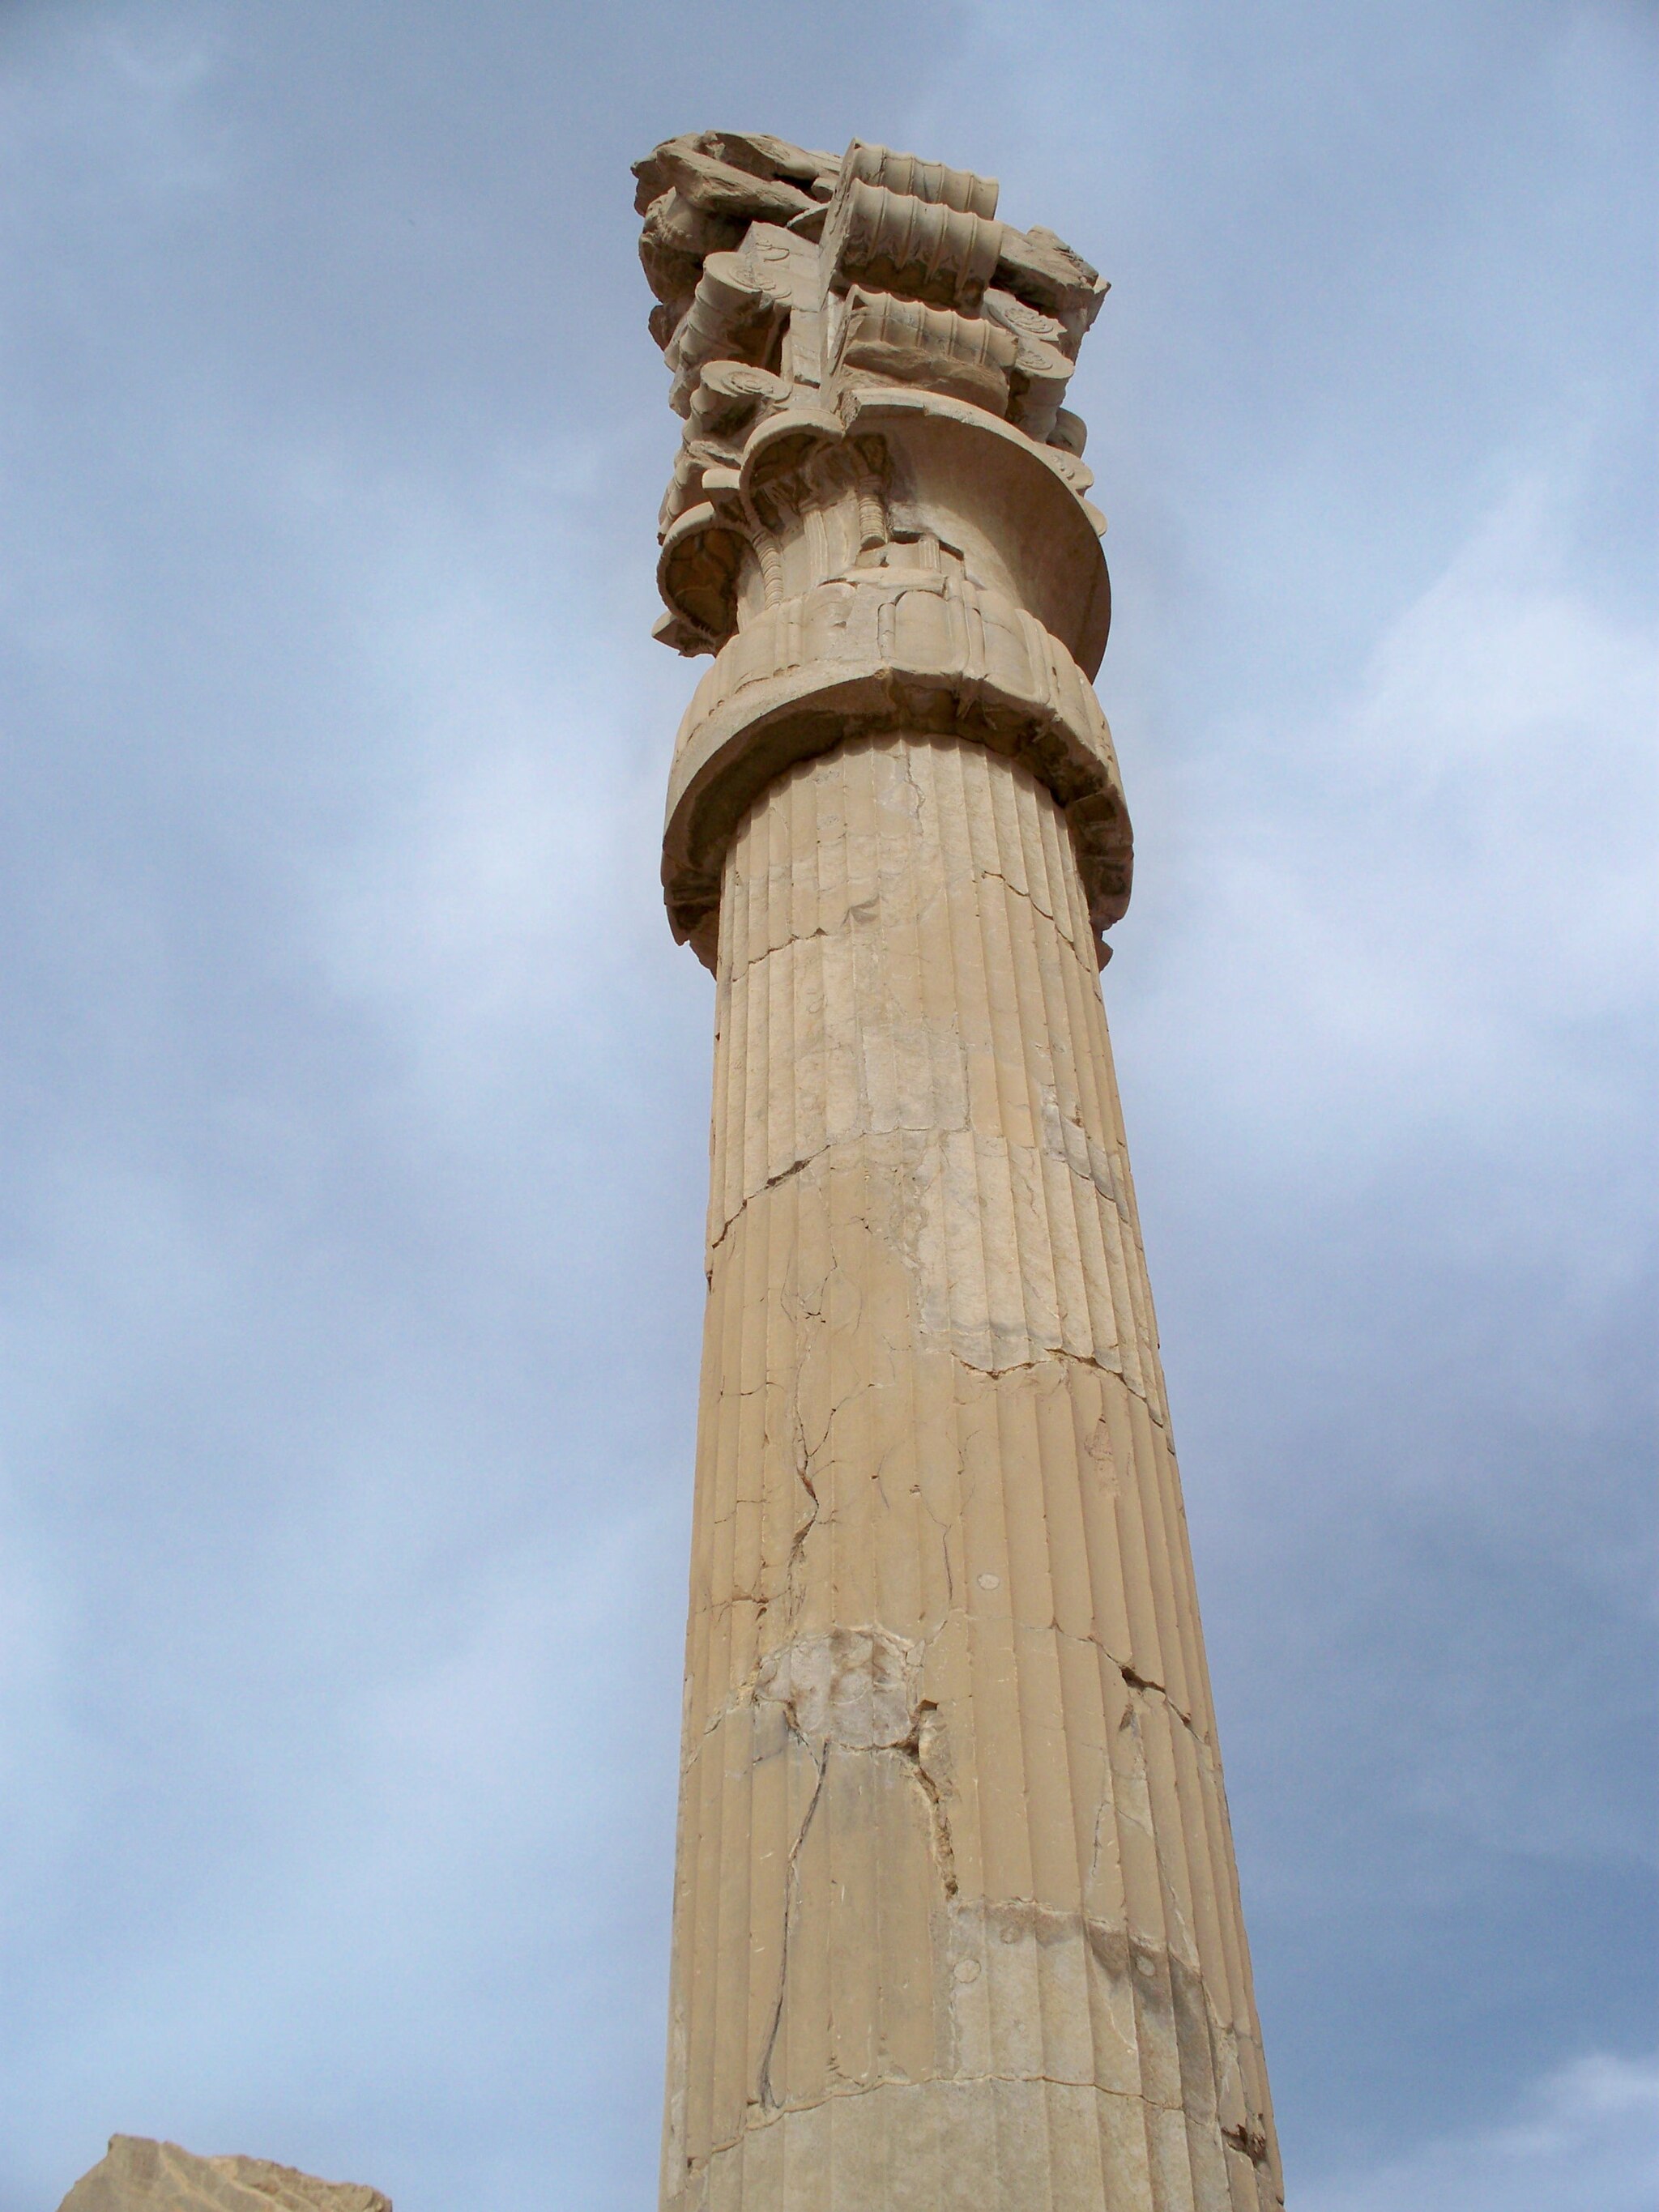
Title: Persepolis, Iran (28522823540)
Description: Are you dreaming of visiting Iran? See Ancient Persepolis? I will be glad to talk about this topic in the messenger www.messenger.com/t/zametki Мечтаешь посетить Иран? Увидеть Древний Персеполис? Буду рад пообщаться на эту тему в мессенжере www.messenger.com/t/zametki
Date: 2008-01-01 12:06
Categories: Columns in Persepolis, Flickr images reviewed by FlickreviewR 2, 2008 in Persepolis, Photographs by Sasha India